LGBTQ-affirming religious groups

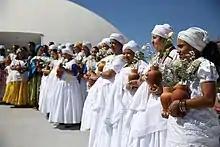
A gathering of both Candomblé and Umbanda followers in Brazil

While not a denomination, the organization Sarbat is a mixture of both practicing and non-practicing Sikhs with a focus on LGBTQ rights. The core ethics of the group include the concept of "Seva (selfless service)," treating others with equality and respect, acknowledgement of the five fundamental human qualities Gurus extensively advocated of Sat (truth), Daya (compassion), Santokh (contentment), Nimrata (humility), and Pyaar (love), and confidentiality and discretion.